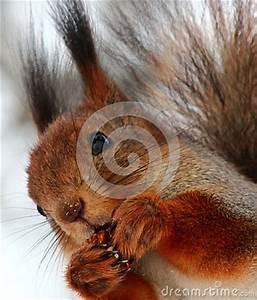
squirrel